GNSR Classes S and T

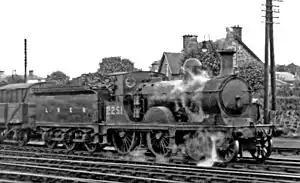
No. 2251 at Elgin station 26 August 1948

The GNSR Classes S and T is a type of 4-4-0 steam locomotive built by Neilson and Company for the Great North of Scotland Railway (GNSR). The class consisted of two similar GNSR classes: 'S' (introduced in 1893 and designed by James Johnson) and 'T' (introduced in 1895 and designed by William Pickersgill). The two classes were similar but with detail differences to the boiler.